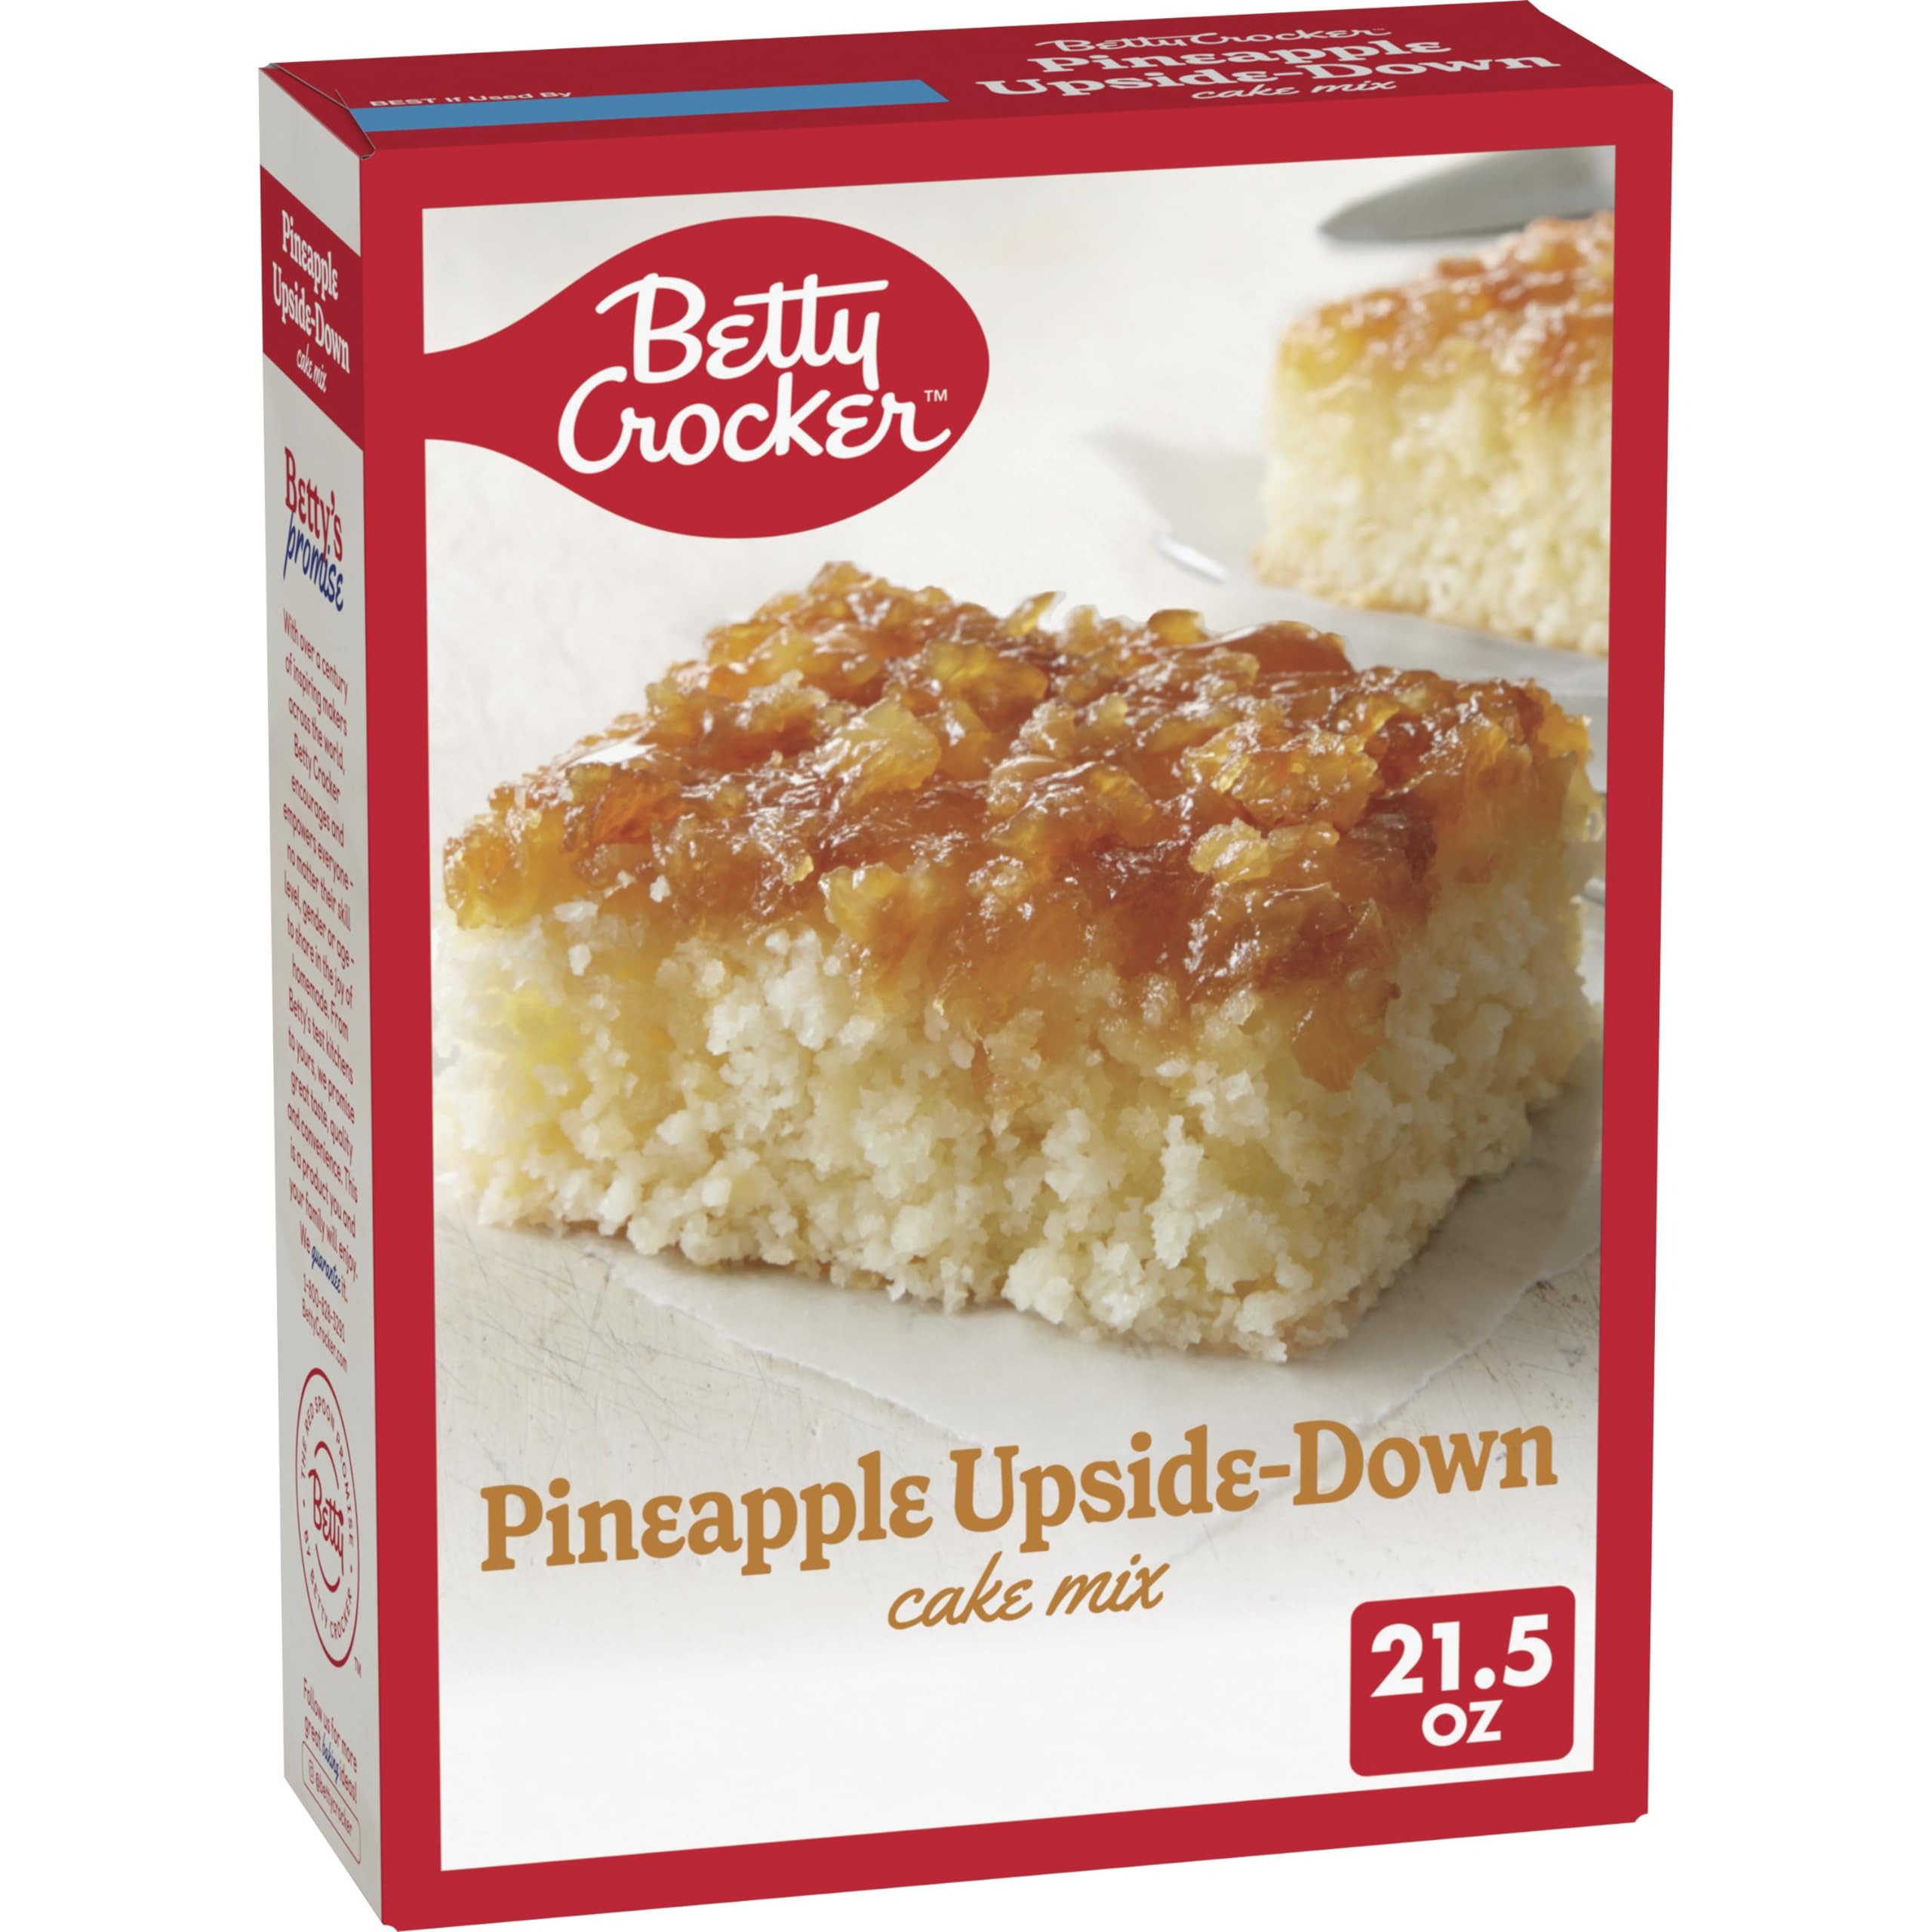
Item Name: Betty Crocker Pineapple Upside-Down Cake Mix, Made With Real Pineapple, 21.5 oz. (Pack of 12)
Bullet Point 1: PINEAPPLE CAKE MIX: Bake a delicious, tangy-tasting dessert with Betty Crocker Pineapple Upside-Down Cake Mix
Bullet Point 2: QUICK AND EASY: Make a cake by just adding a few simple ingredients as directed and popping in the oven
Bullet Point 3: FUN ENHANCEMENT: Add some additional fruity flavors to the cake by adding a row of cherries to the topping mix step
Bullet Point 4: DELICIOUS & SPONGY: Enjoy the richness of this versatile baking mix and make it your own; Bake pineapple cake mix for sweet celebrations and everyday moments
Bullet Point 5: CONTAINS: 21.5 oz (Pack of 12)
Value: 258.0
Unit: Ounce

Price: 13.95